Advaita Vedanta

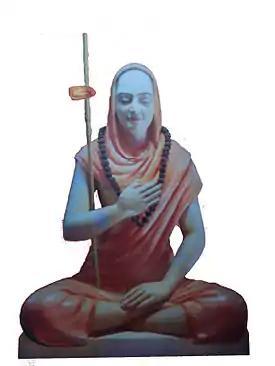

The historiography of Advaita Vedanta is coloured by Orientalist notions, while modern formulations of Advaita Vedānta, which developed as a reaction to western Orientalism and Perennialism have "become a dominant force in Indian intellectual thought." According to Michael S. Allen and Anand Venkatkrishnan, "scholars have yet to provide even a rudimentary, let alone comprehensive account of the history of Advaita Vedānta in the centuries leading up to the colonial period."